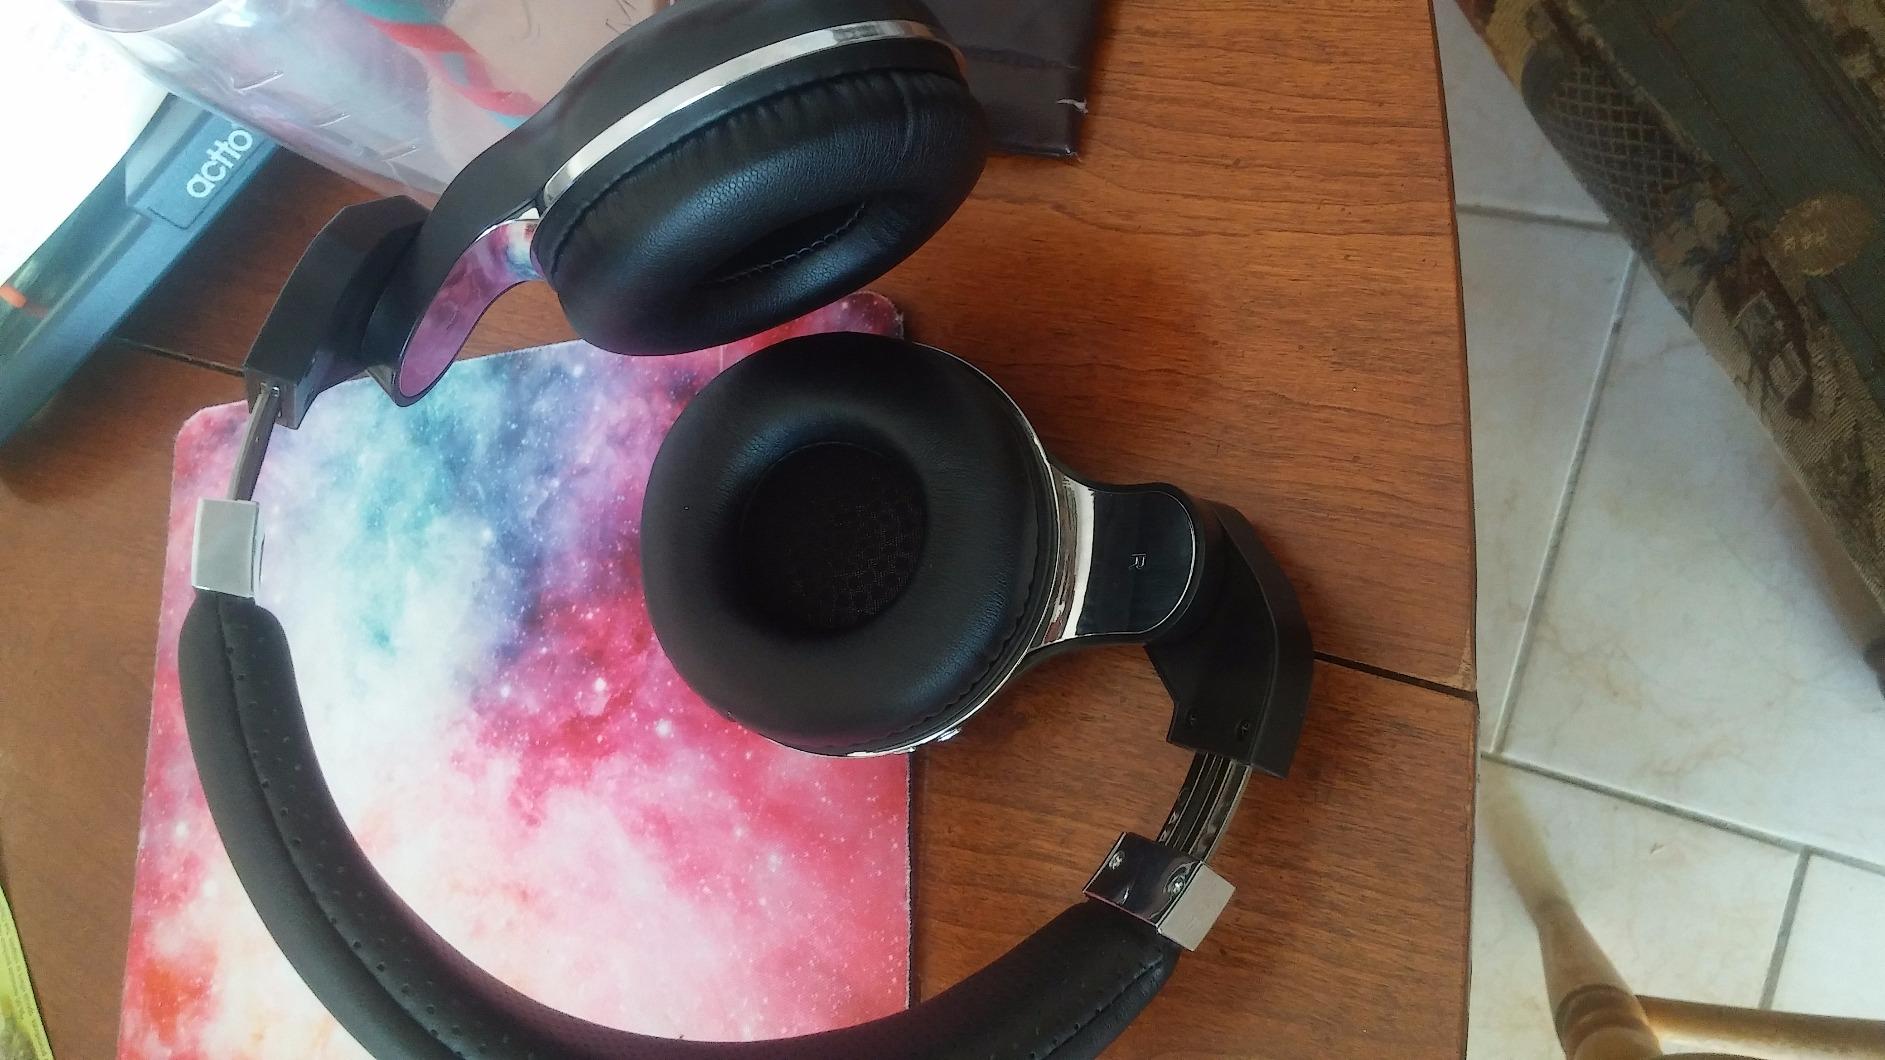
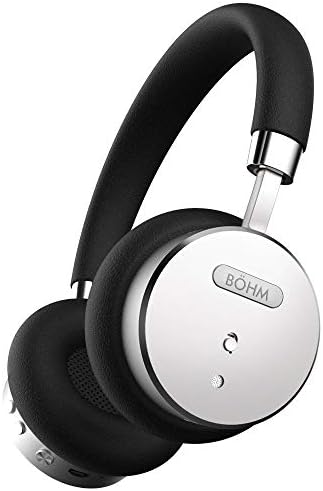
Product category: headphones
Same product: no